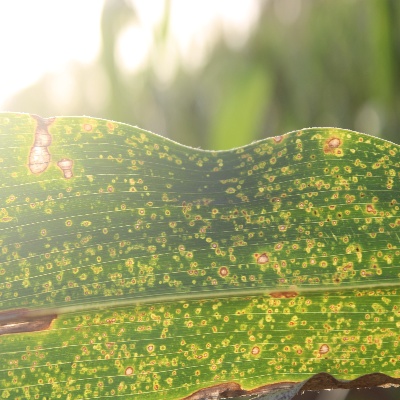
Crop: Maize
Condition: leaf spot